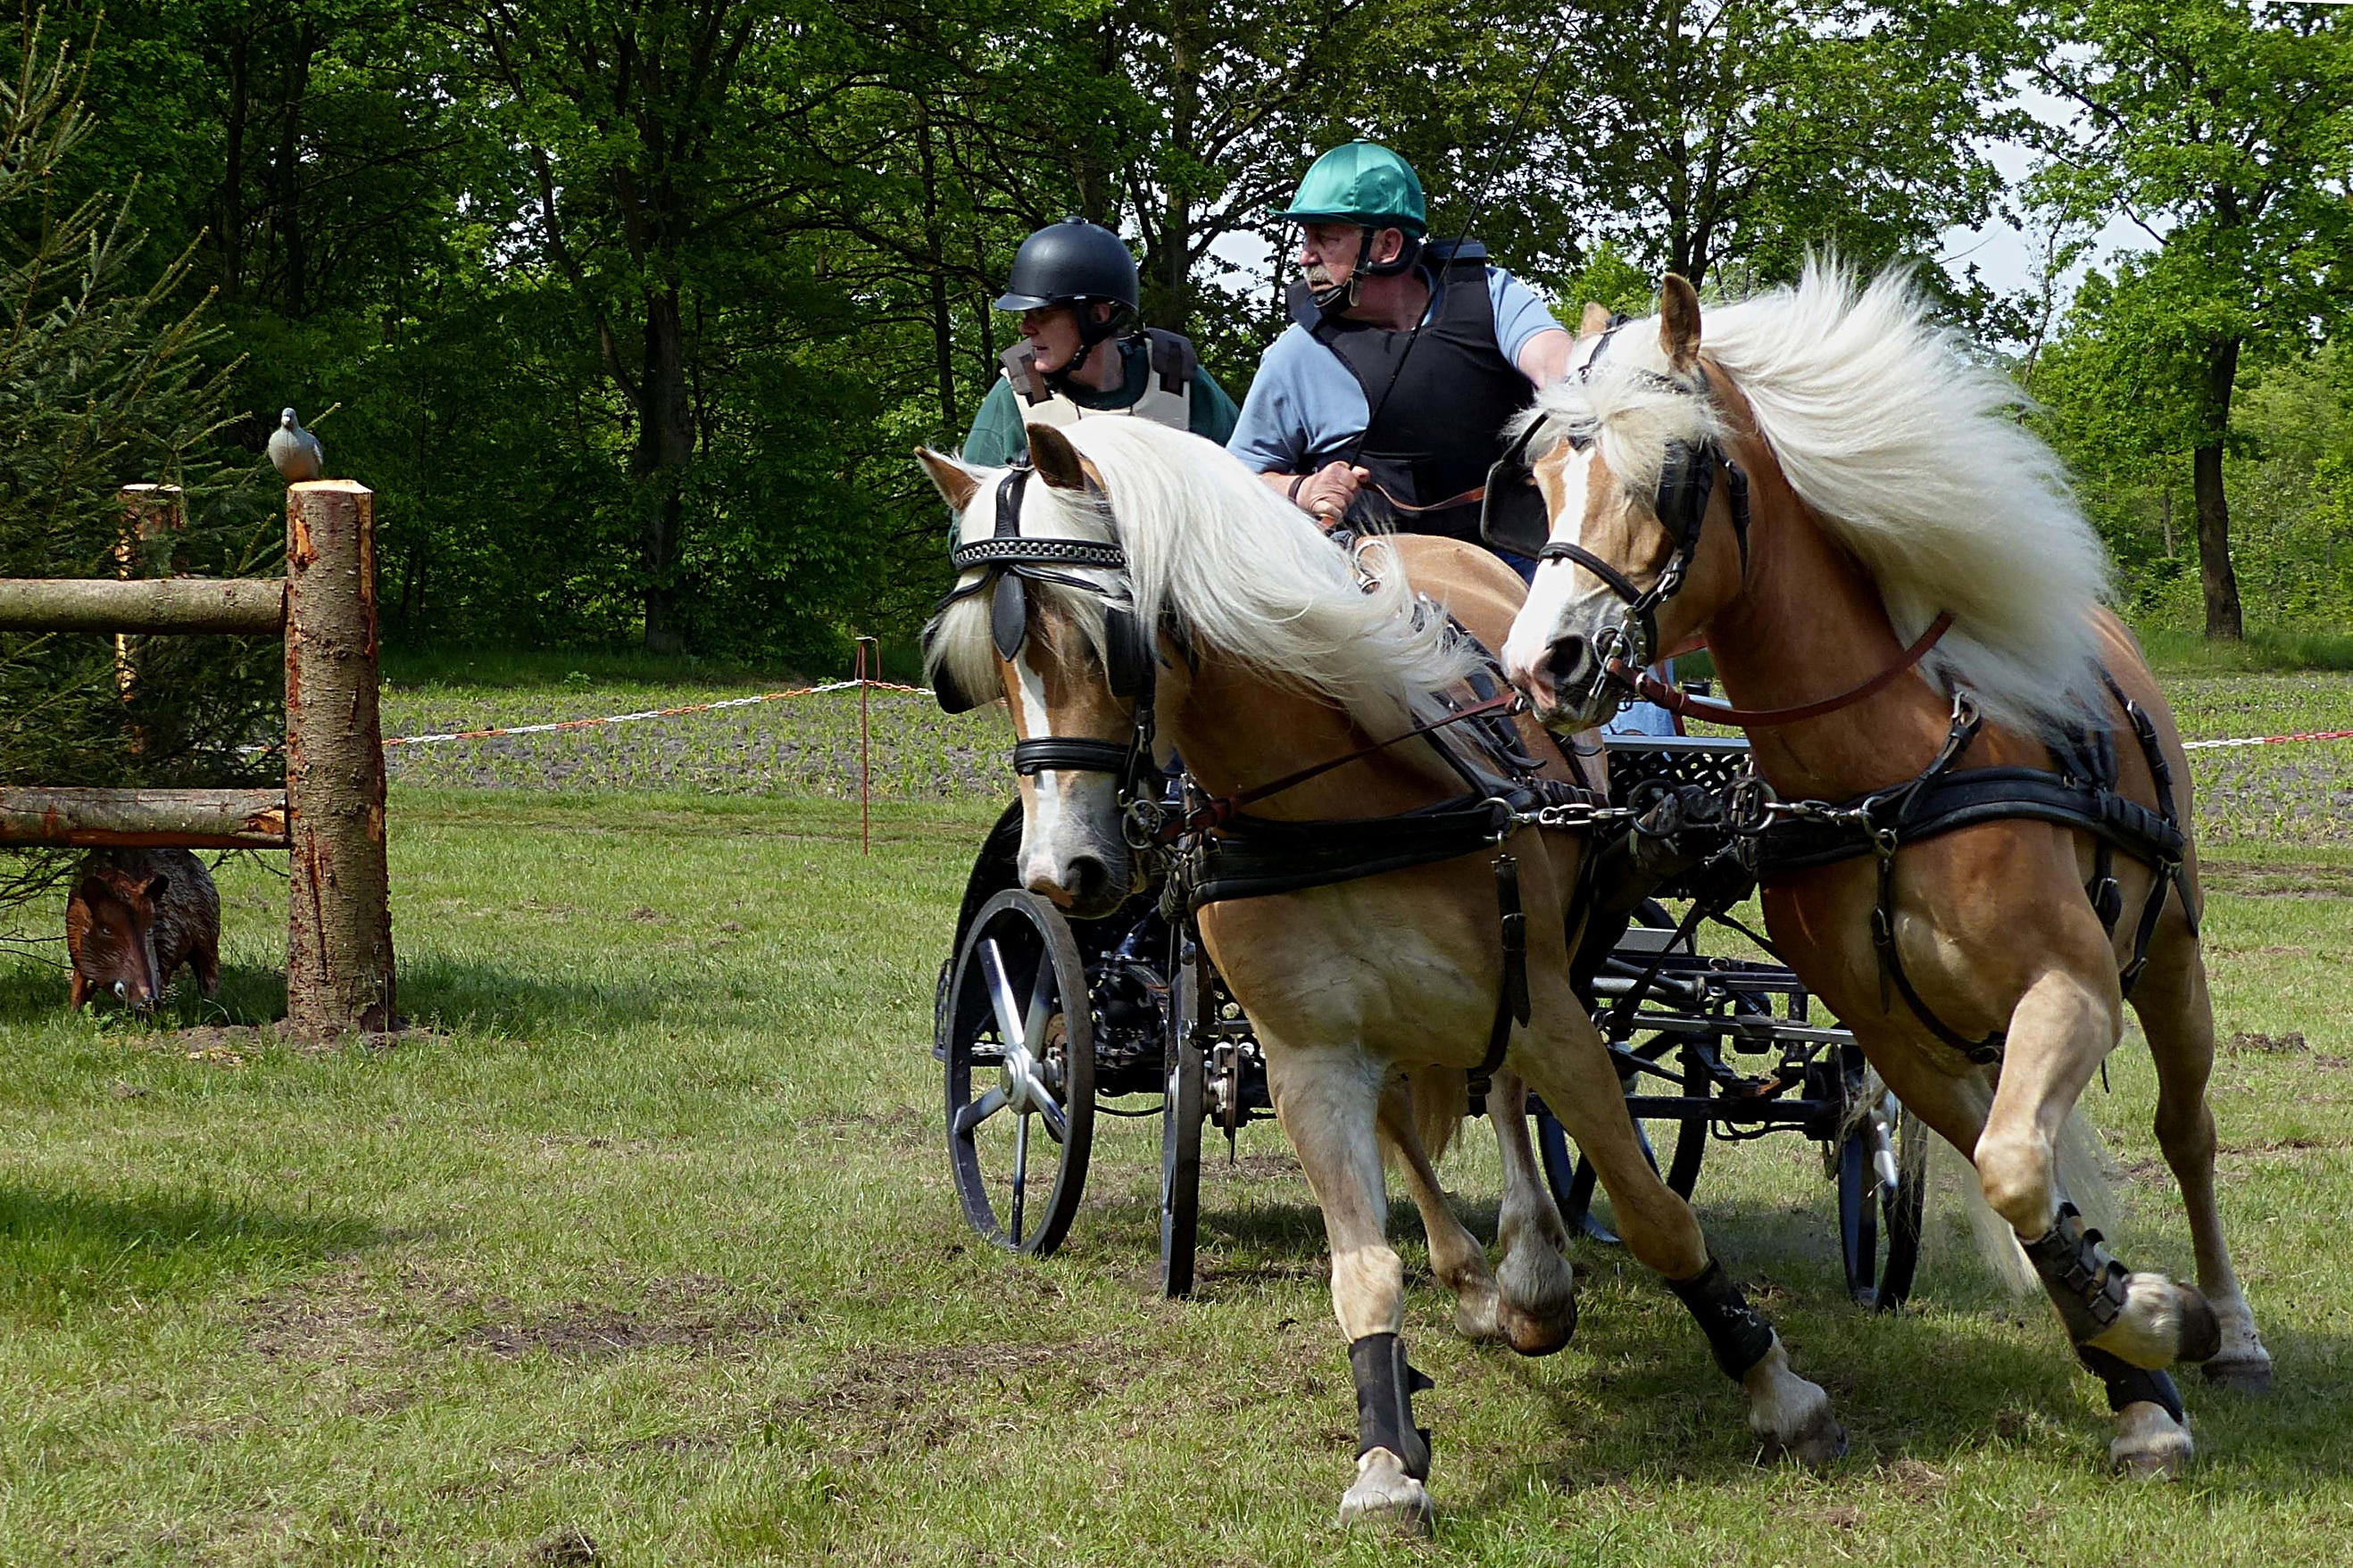
vehicle, horse, sports, mare, carriage, coach, tournament, horse drawn carriage, equestrianism, pack animal, eventing, trail riding, horse like mammal, horse harness, animal sports, english riding, equestrian sport, endurance riding